Zatyshshia

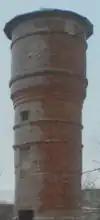
Water tower(1960-s)

In the 1920s, the settlement began to be actively developed, a new school was opened, a new pond was built upstream.